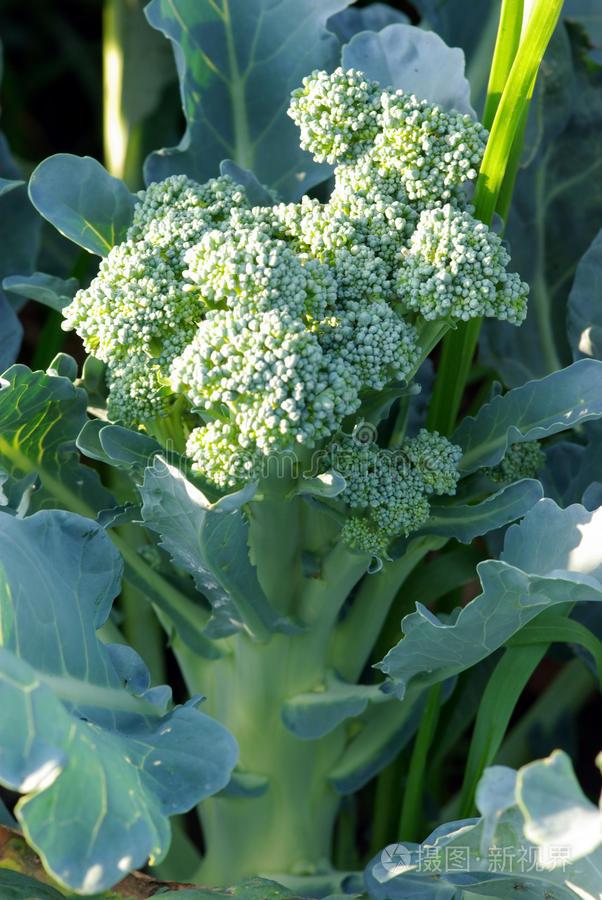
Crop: unknown
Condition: cauliflower